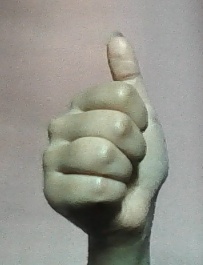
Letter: aleff